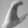
ASL letter: C